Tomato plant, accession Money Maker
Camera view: bottom (45 deg); turntable rotation: 210 degrees
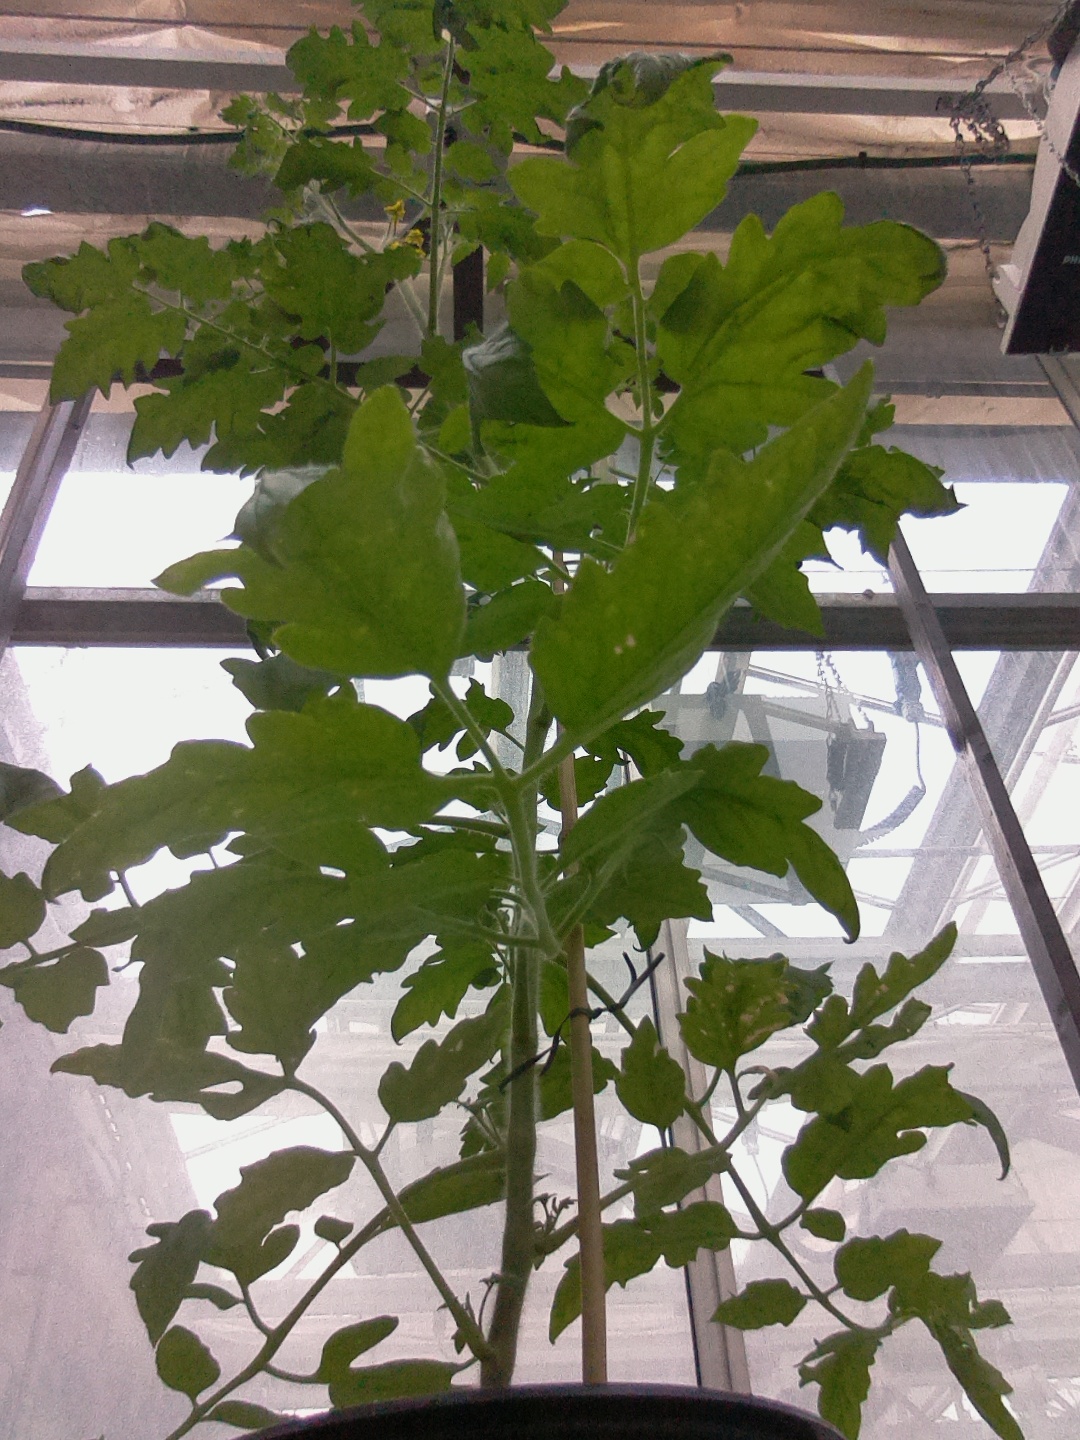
BBCH growth stage 66: Full flowering, 60%-70% of flowers open, more petals falling